Manic Karts

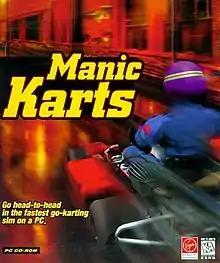

Manic Karts is a video game developed by British studio Manic Media Productions and published by Virgin Interactive for DOS in 1995.